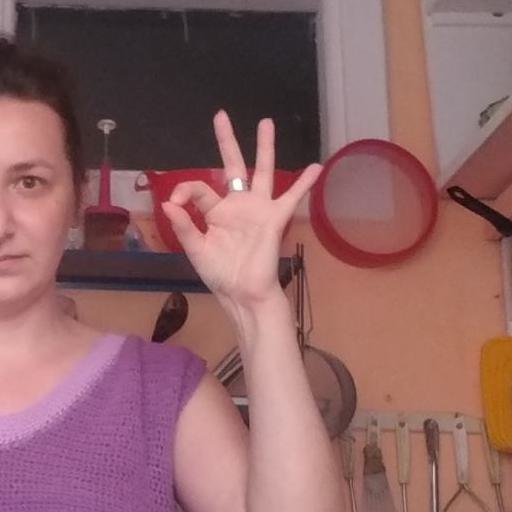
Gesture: ok